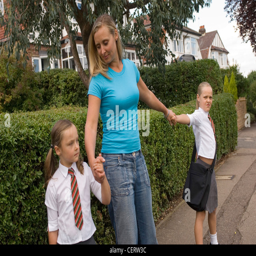
mother holding the hands of her daughters , walking to school , children pulling her in different directions